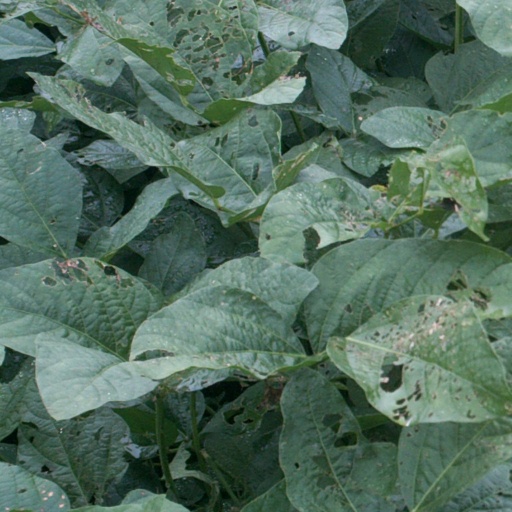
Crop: soybean